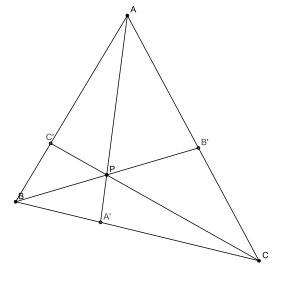
Il existe deux théorèmes de van Aubel. Un décrit certaines relations entre les centres de quatre carrés construits sur les quatre cotés d'un quadrilatère convexe. Ce théorème a été publié par Henricus Hubertus van Aubel en 1878.